Blackwood (publishing house)

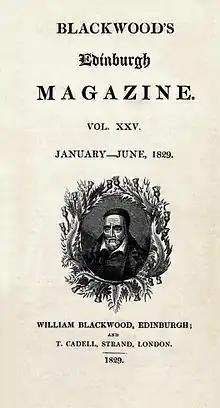
"Blackwood's Magazine", 1829

William Blackwood and Sons was a Scottish publishing house and printer founded by William Blackwood in 1804. It played a key role in literary history, publishing many important authors, for example John Buchan, George Tomkyns Chesney, Joseph Conrad, Miles Franklin, George Eliot, E. M. Forster, John Galt, John Neal, Thomas De Quincey, Charles Reade, Margaret Oliphant, John Hanning Speke and Anthony Trollope, both in books and in the monthly "Blackwood’s Magazine".